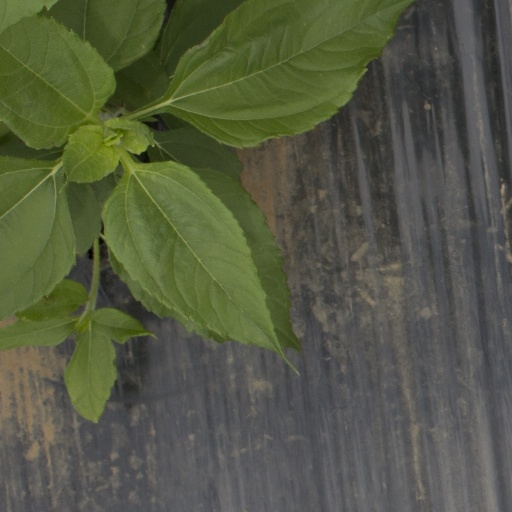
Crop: Jerusalem artichoke